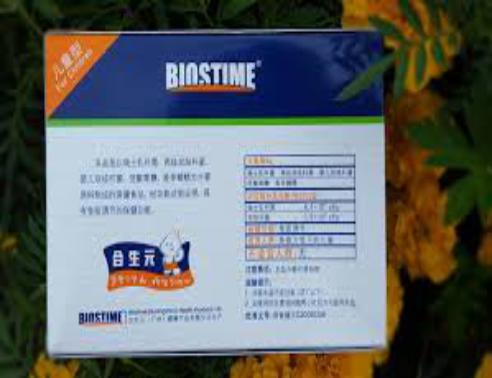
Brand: biostime-2
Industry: Food